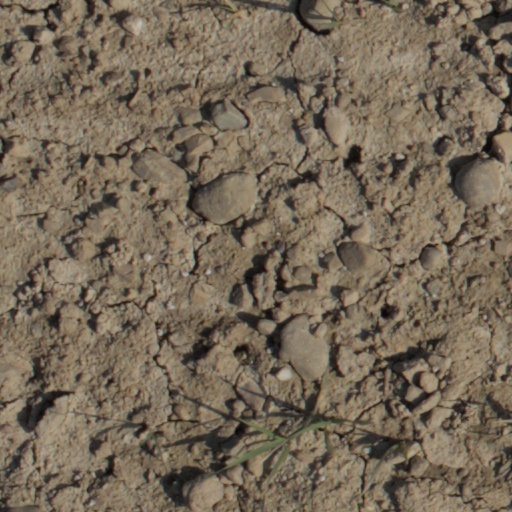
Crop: wheat